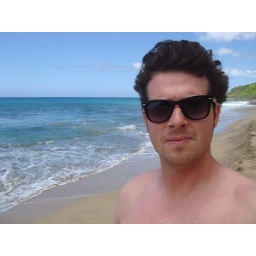
serious relaxing on kalalau beach with many days accumulation of salt water in hair